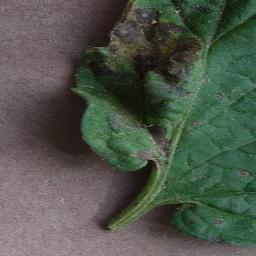
Label: Tomato___Early_blight